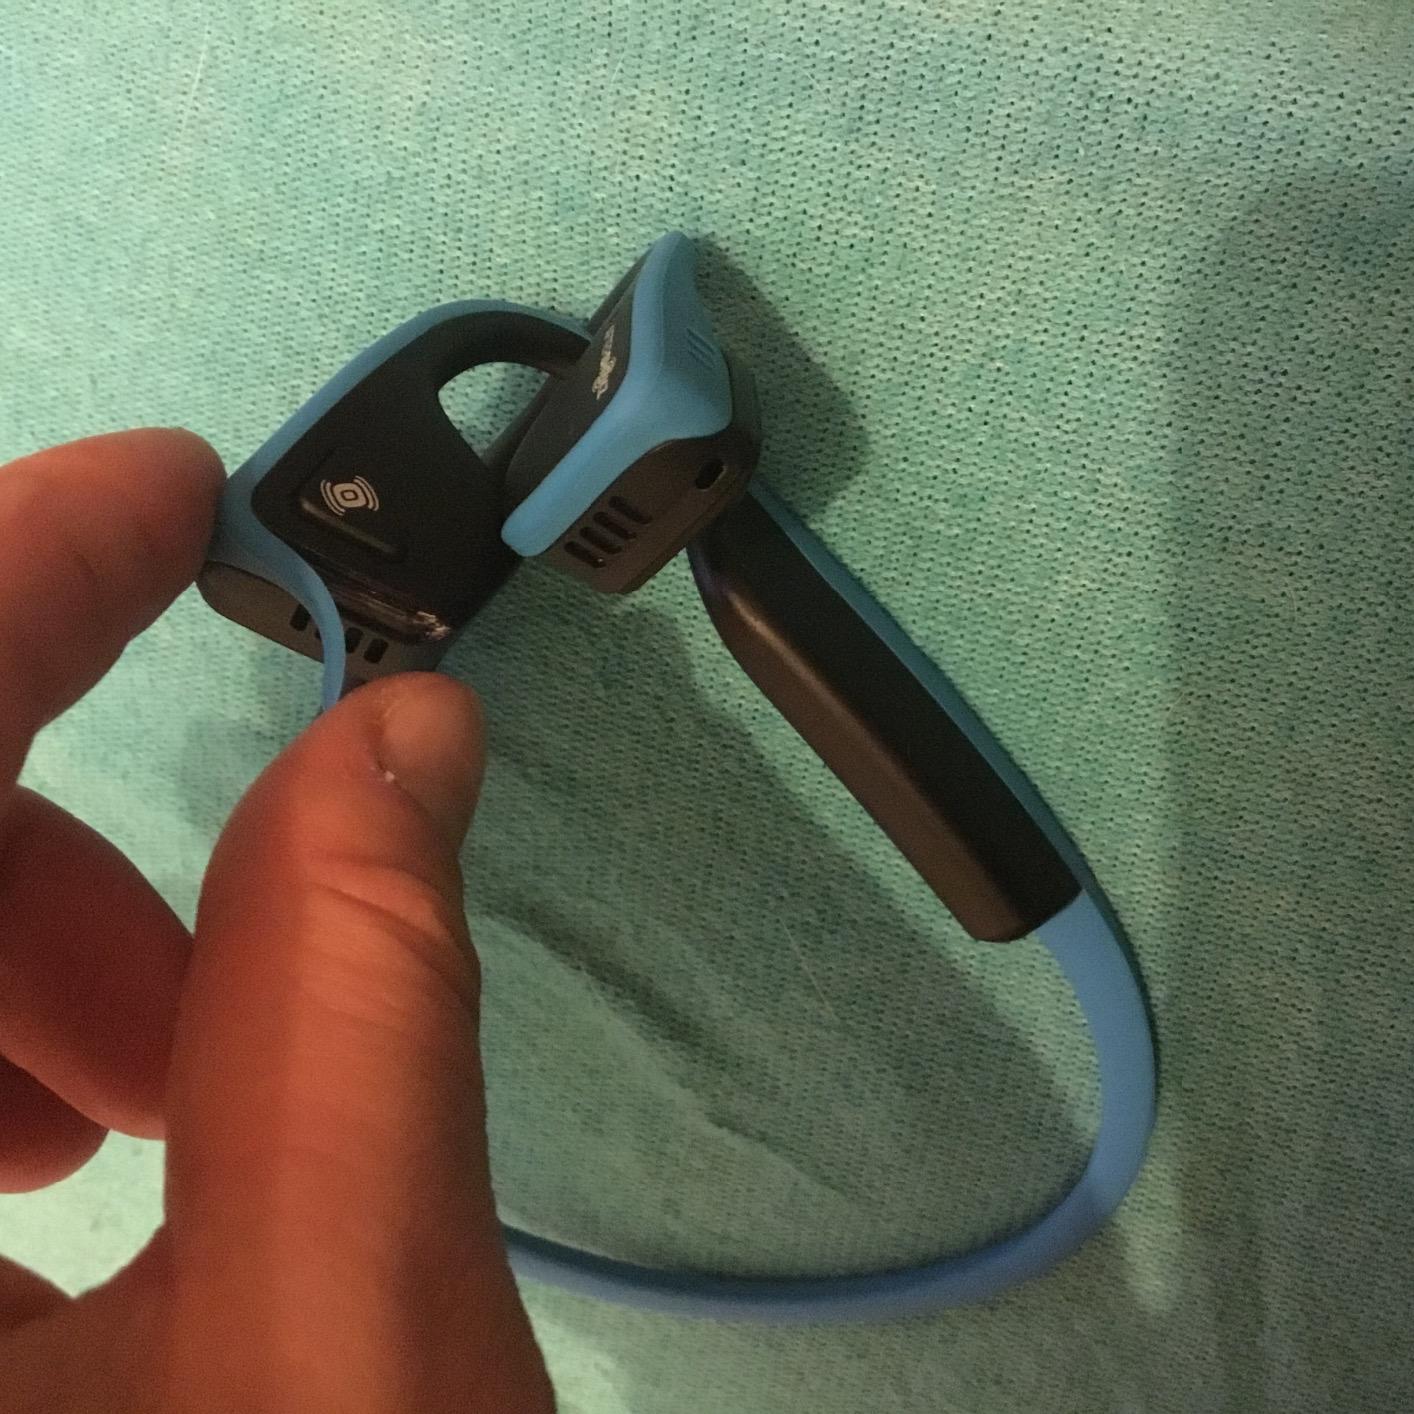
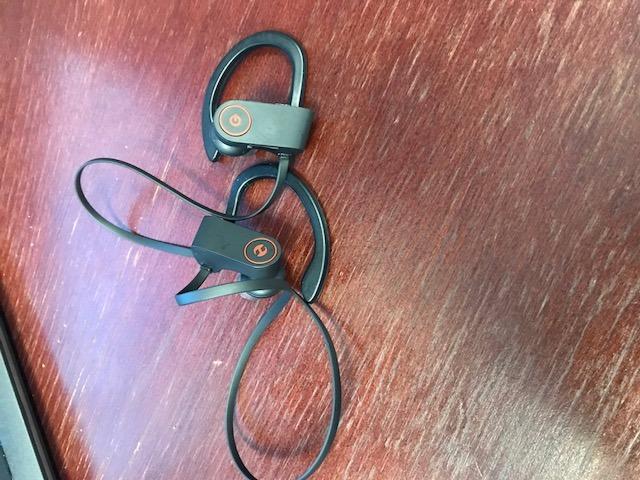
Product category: headphones
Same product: no